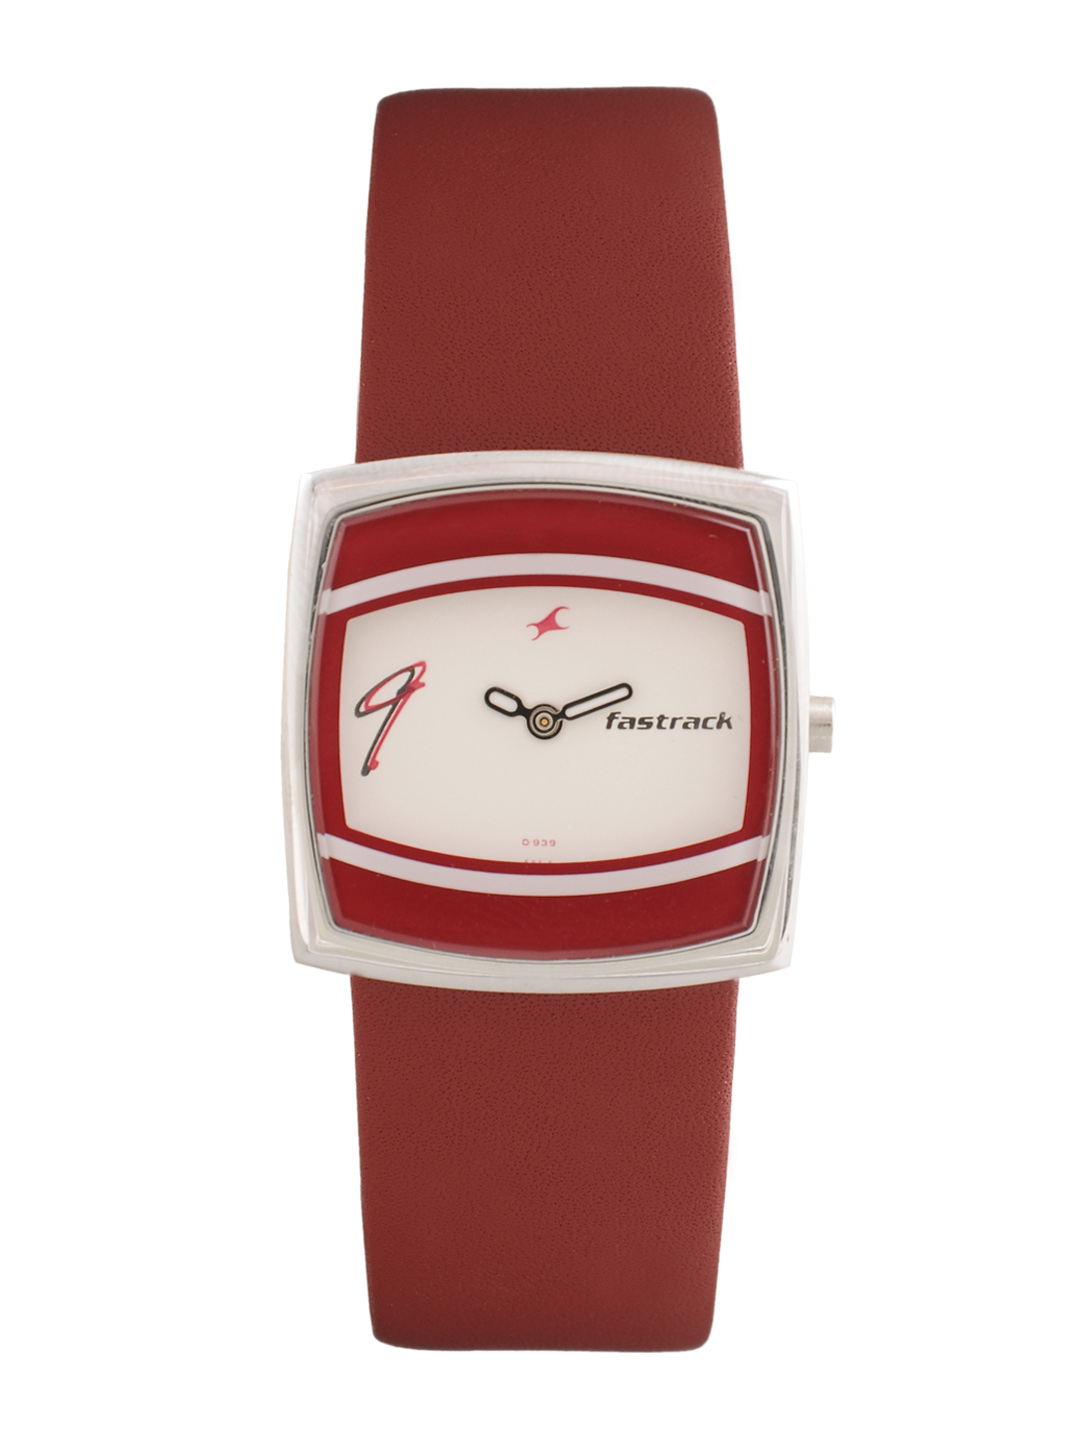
Fastrack Women White Dial Watch
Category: Accessories / Watches / Watches
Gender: Women
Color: Red
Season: Winter 2016
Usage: Casual